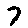
Label: 7